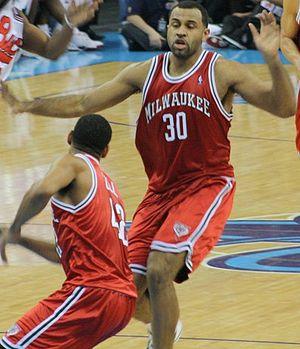
Malik Omar Allen, né le 27 juin 1978 à Willingboro dans le New Jersey, est un joueur de basket-ball américain. Il a évolué au poste d'ailier fort dans de nombreuses franchises de NBA.